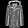
Label: Coat